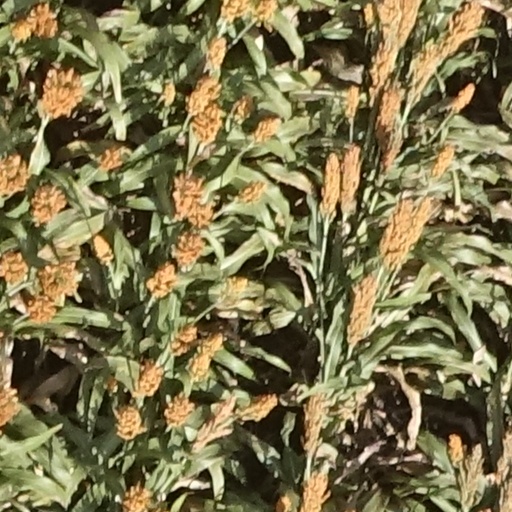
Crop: sorghum